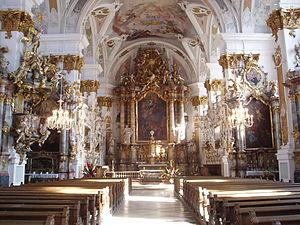
L'église de l'Assomption, ou église des jésuites, est un édifice religieux catholique de Dillingen en Allemagne. C'est l'église de l'ancien Collège Saint-Jérome, établissement tenu par les jésuites de 1563 à 1773, année de la suppression de la Compagnie de Jésus, et fondé au milieu du XVIᵉ siècle par le prince-évêque d'Augsbourg, le cardinal Othon Truchsess de Waldbourg.